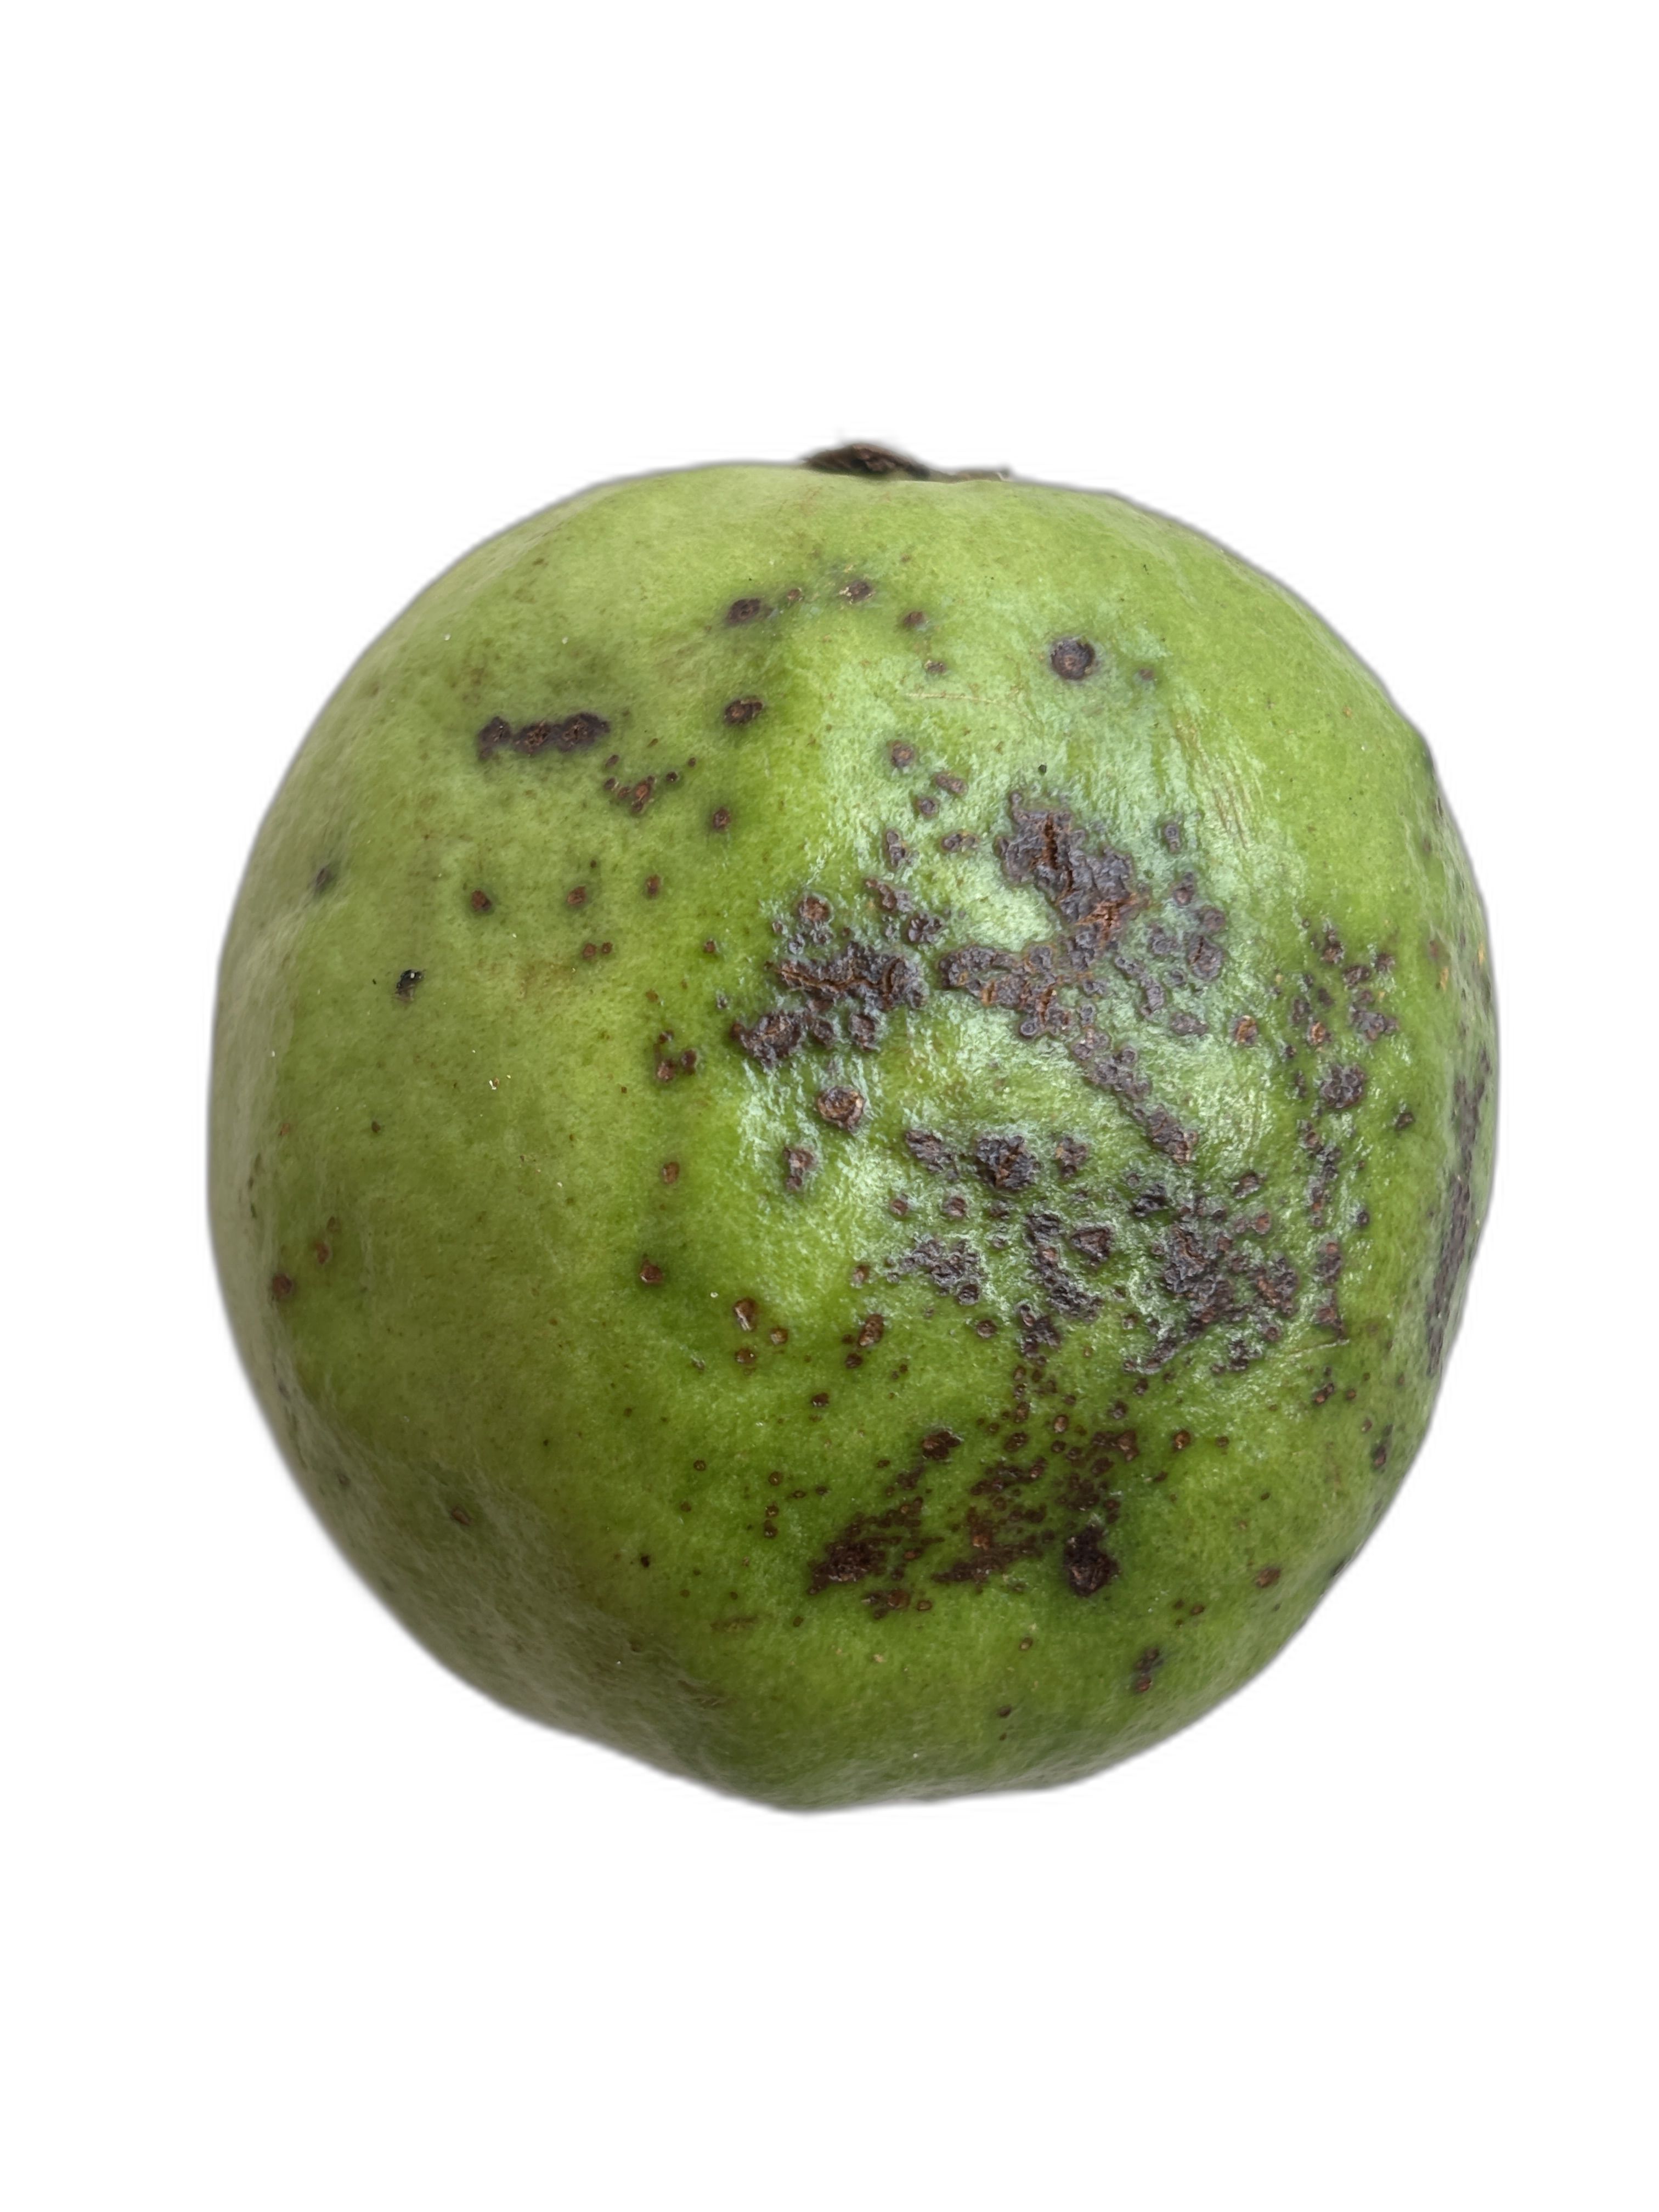
Plant part: fruit
Disease: Anthracnose